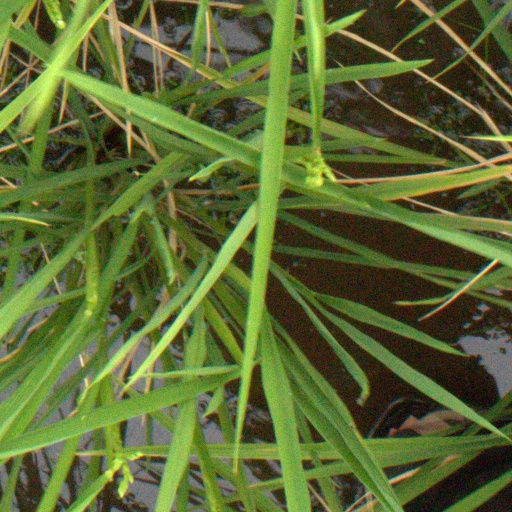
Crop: rice